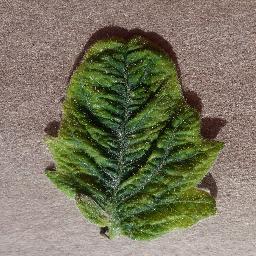
Label: Tomato___Tomato_Yellow_Leaf_Curl_Virus